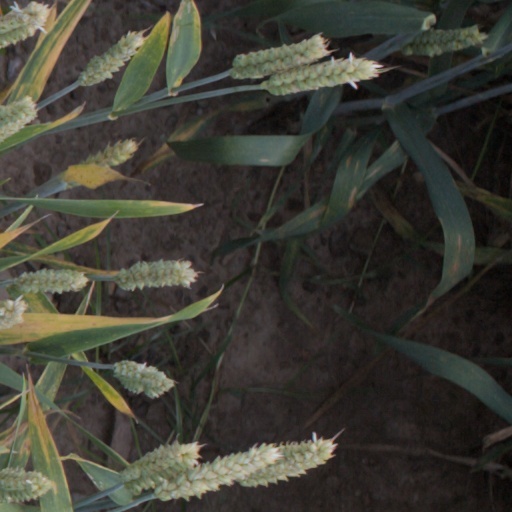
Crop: wheat